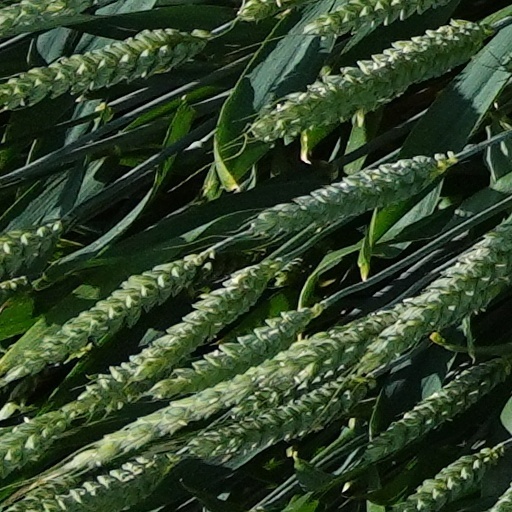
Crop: wheat